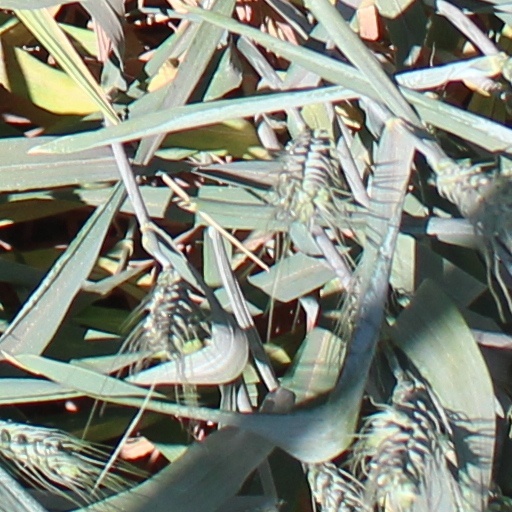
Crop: wheat